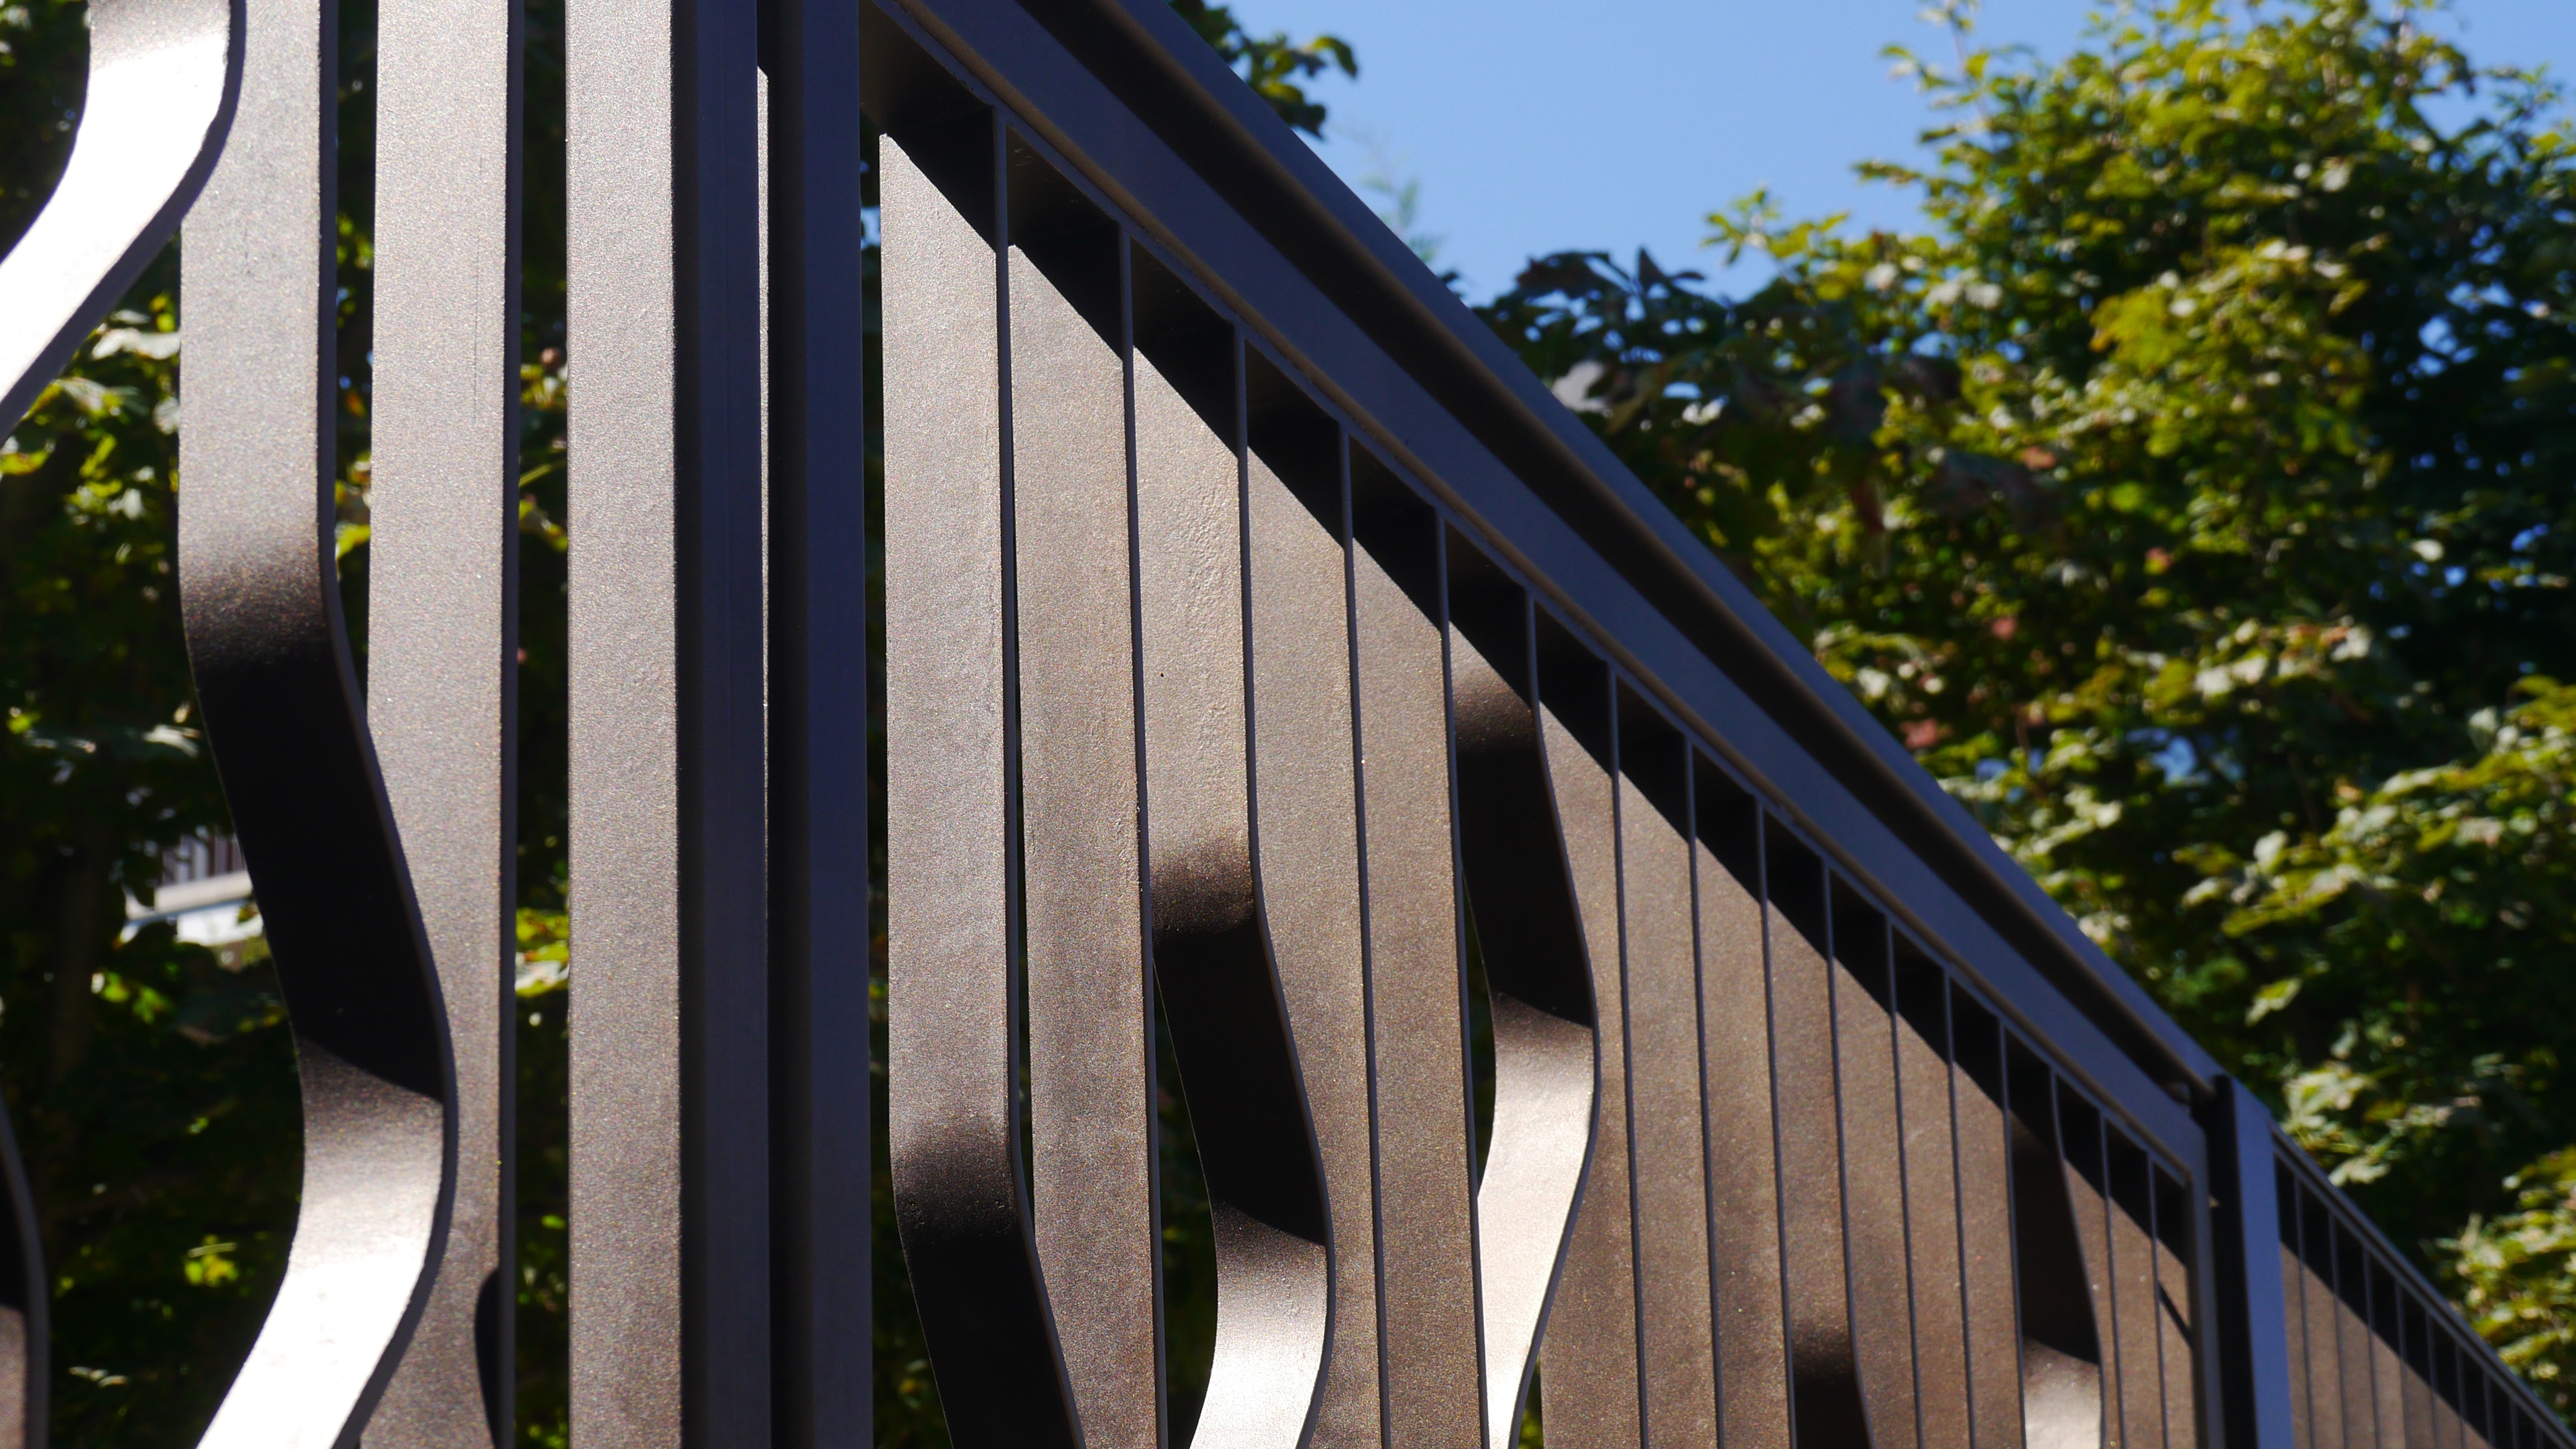
fence, house, home, facade, lights, grid, siding, outdoor structure